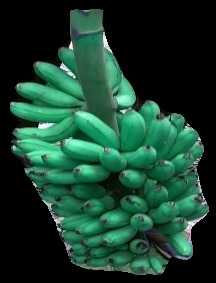
Variety: rasbale
Grade: grade1